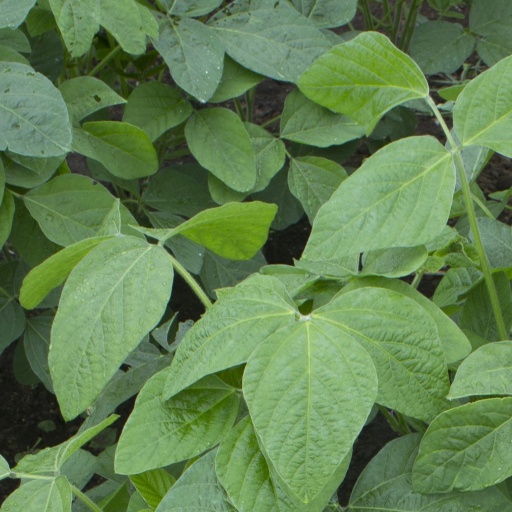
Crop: soybean